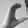
ASL letter: C